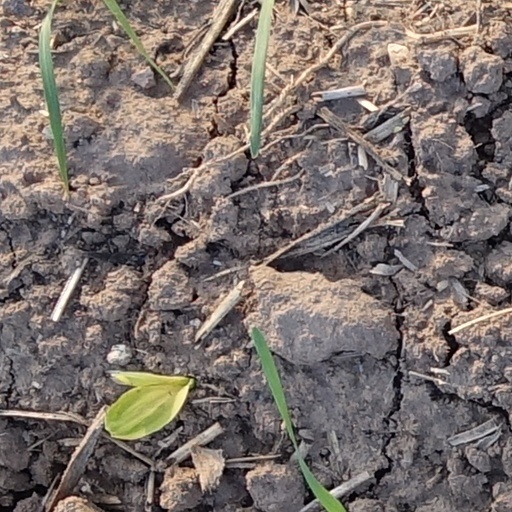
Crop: wheat